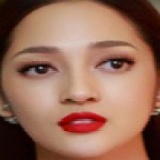
ca sĩ Bảo Anh